Gever Tulley

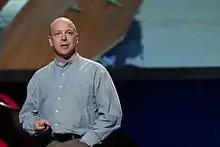
Tulley in 2009

Gever Tulley is an American writer, speaker, educator, entrepreneur, and computer scientist. He is the founder of the Brightworks School, Tinkering School, the non-profit Institute for Applied Tinkering, and educational kit maker Tinkering Labs. His more recent work centers around the concept of students learning through building projects. He has delivered multiple TED talks on his work, published the book "50 Dangerous Things (You Should Let Your Children Do)", and has contributed articles for many online media outlets.